Apprehensive Films

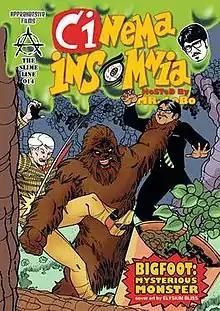
Slime Line DVD cover for the 1975 documentary "".

In 2010, Apprehensive Films introduced a new line of "Cinema Insomnia" DVDs called Slime Line. The Slime Line DVDs feature brand new audio mixes, new retro film-clips, coming attractions for classic B-movie and new indies. The Slime Line DVDs also contain Slime Points which can be collected and mailed into Apprehensive Films for select prizes. Apprehensive Films has also licensed episodes "Dick Tracy Meets Gruesome", "Gappa: Monsters From a Prehistoric Planet", "In Search of Ancient Astronauts", "Super Wheels", and "Voyage to the Prehistoric Planet" to Amazon Video on Demand.